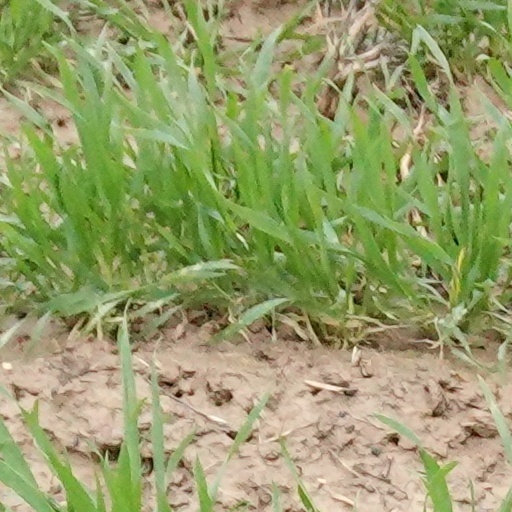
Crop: wheat